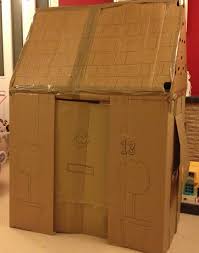
Label: cardboard